Belgian combat vehicles of World War II

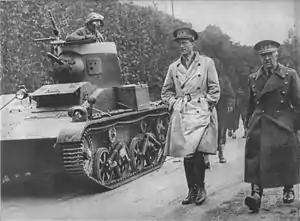
A T-15 light tank, being reviewed by King Leopold III in 1940

The T15 was a version of the British Carden Loyd tankette ("Char Léger de Reconnaissance" Vickers-Carden-Loyd Mod.1934 T.15). They had a two-man crew and were armed with a French 13.2 mm Hotchkiss machine gun in the turret. A total of 42 of these tanks were assigned to Belgian units.